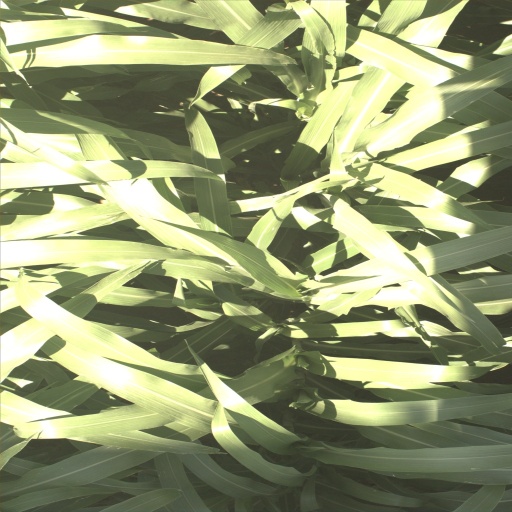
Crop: sorghum